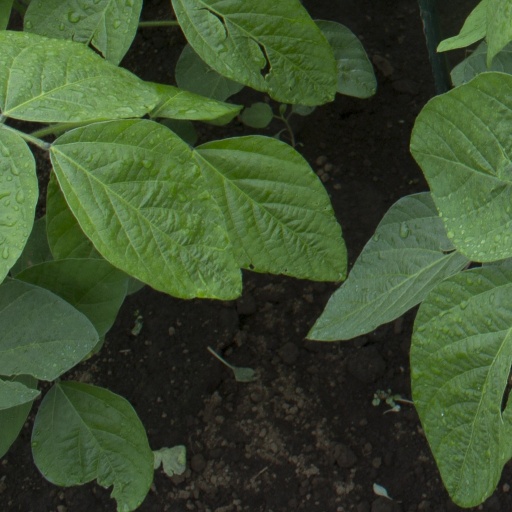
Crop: soybean